Bombay Velvet

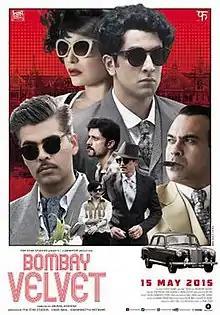
Theatrical release poster

Bombay Velvet is a 2015 Indian Hindi-language neo-noir crime film directed and co-produced by Anurag Kashyap, based on historian Gyan Prakash's book "Mumbai Fables". It stars Ranbir Kapoor, Anushka Sharma and Karan Johar in lead roles, Johar making his debut as an actor, with Kay Kay Menon, Manish Choudhary, Vivaan Shah and Siddhartha Basu in supporting roles. The film was released on 15 May 2015.